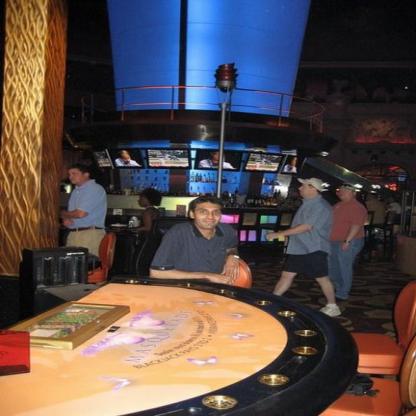
Scene: Indoor